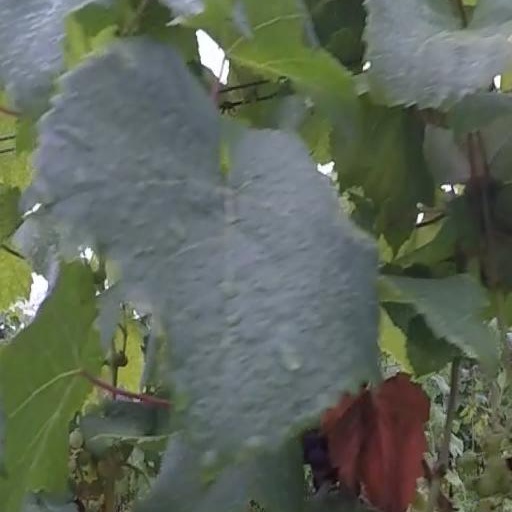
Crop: grape